Paris

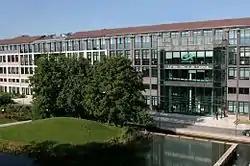
The headquarters in Montrouge, south of Paris

In 2018, the most expensive residential street in Paris by average price per square metre, was Avenue Montaigne, at 22,372 euros per square metre. In 2011, the number of residences in the City of Paris was . Among these, (85.9 percent) were main residences, (6.8 percent) were secondary residences, and the remaining 7.3 percent were empty.